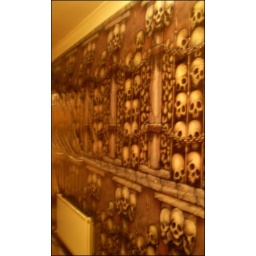
this my mates house in lucan it was a fancey dress party we did a freddie team for the house